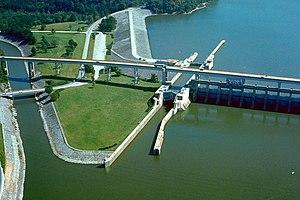
Le barrage Chickamauga est un barrage construit sur la rivière Tennessee, dans l'État du Tennessee, aux États-Unis. Il a été construit dans le cadre du New Deal : les travaux ont commencé en 1936 et se sont achevés en 1940. Il est situé dans le comté d'Hamilton, dans les limites de la ville de Chattanooga. Il retient les eaux du lac Chickamauga et se déverse dans le lac Nickajack. C'est l'un des neuf barrages de la Tennessee Valley Authority sur la Tennessee. Il mesure 1 768 m de long et 39 m de haut.